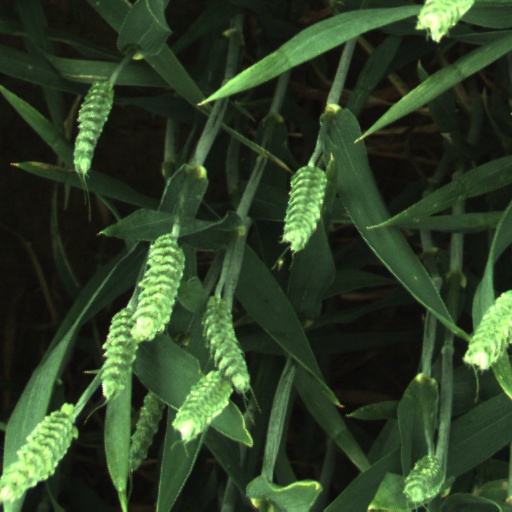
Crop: wheat